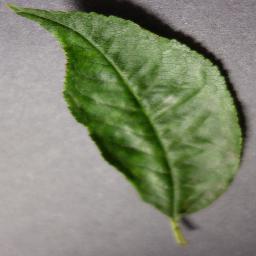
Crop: cherry
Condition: (including_sour)_powdery_mildew